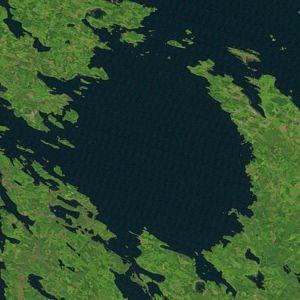
Le cratère de Paasselkä est un cratère d'impact érodé, devenu un lac de forme globalement ovale. Il est situé en Savonie du Sud, Finlande.